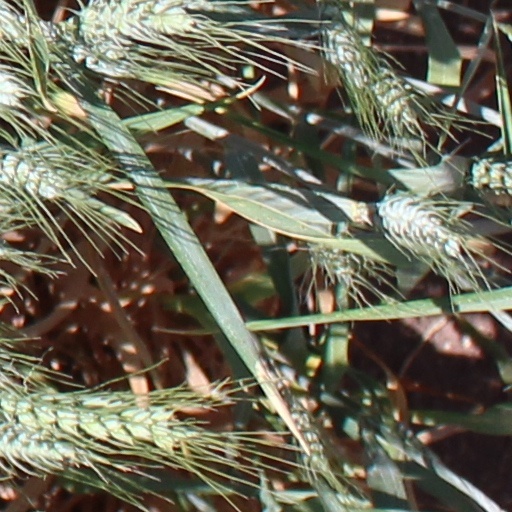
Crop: wheat